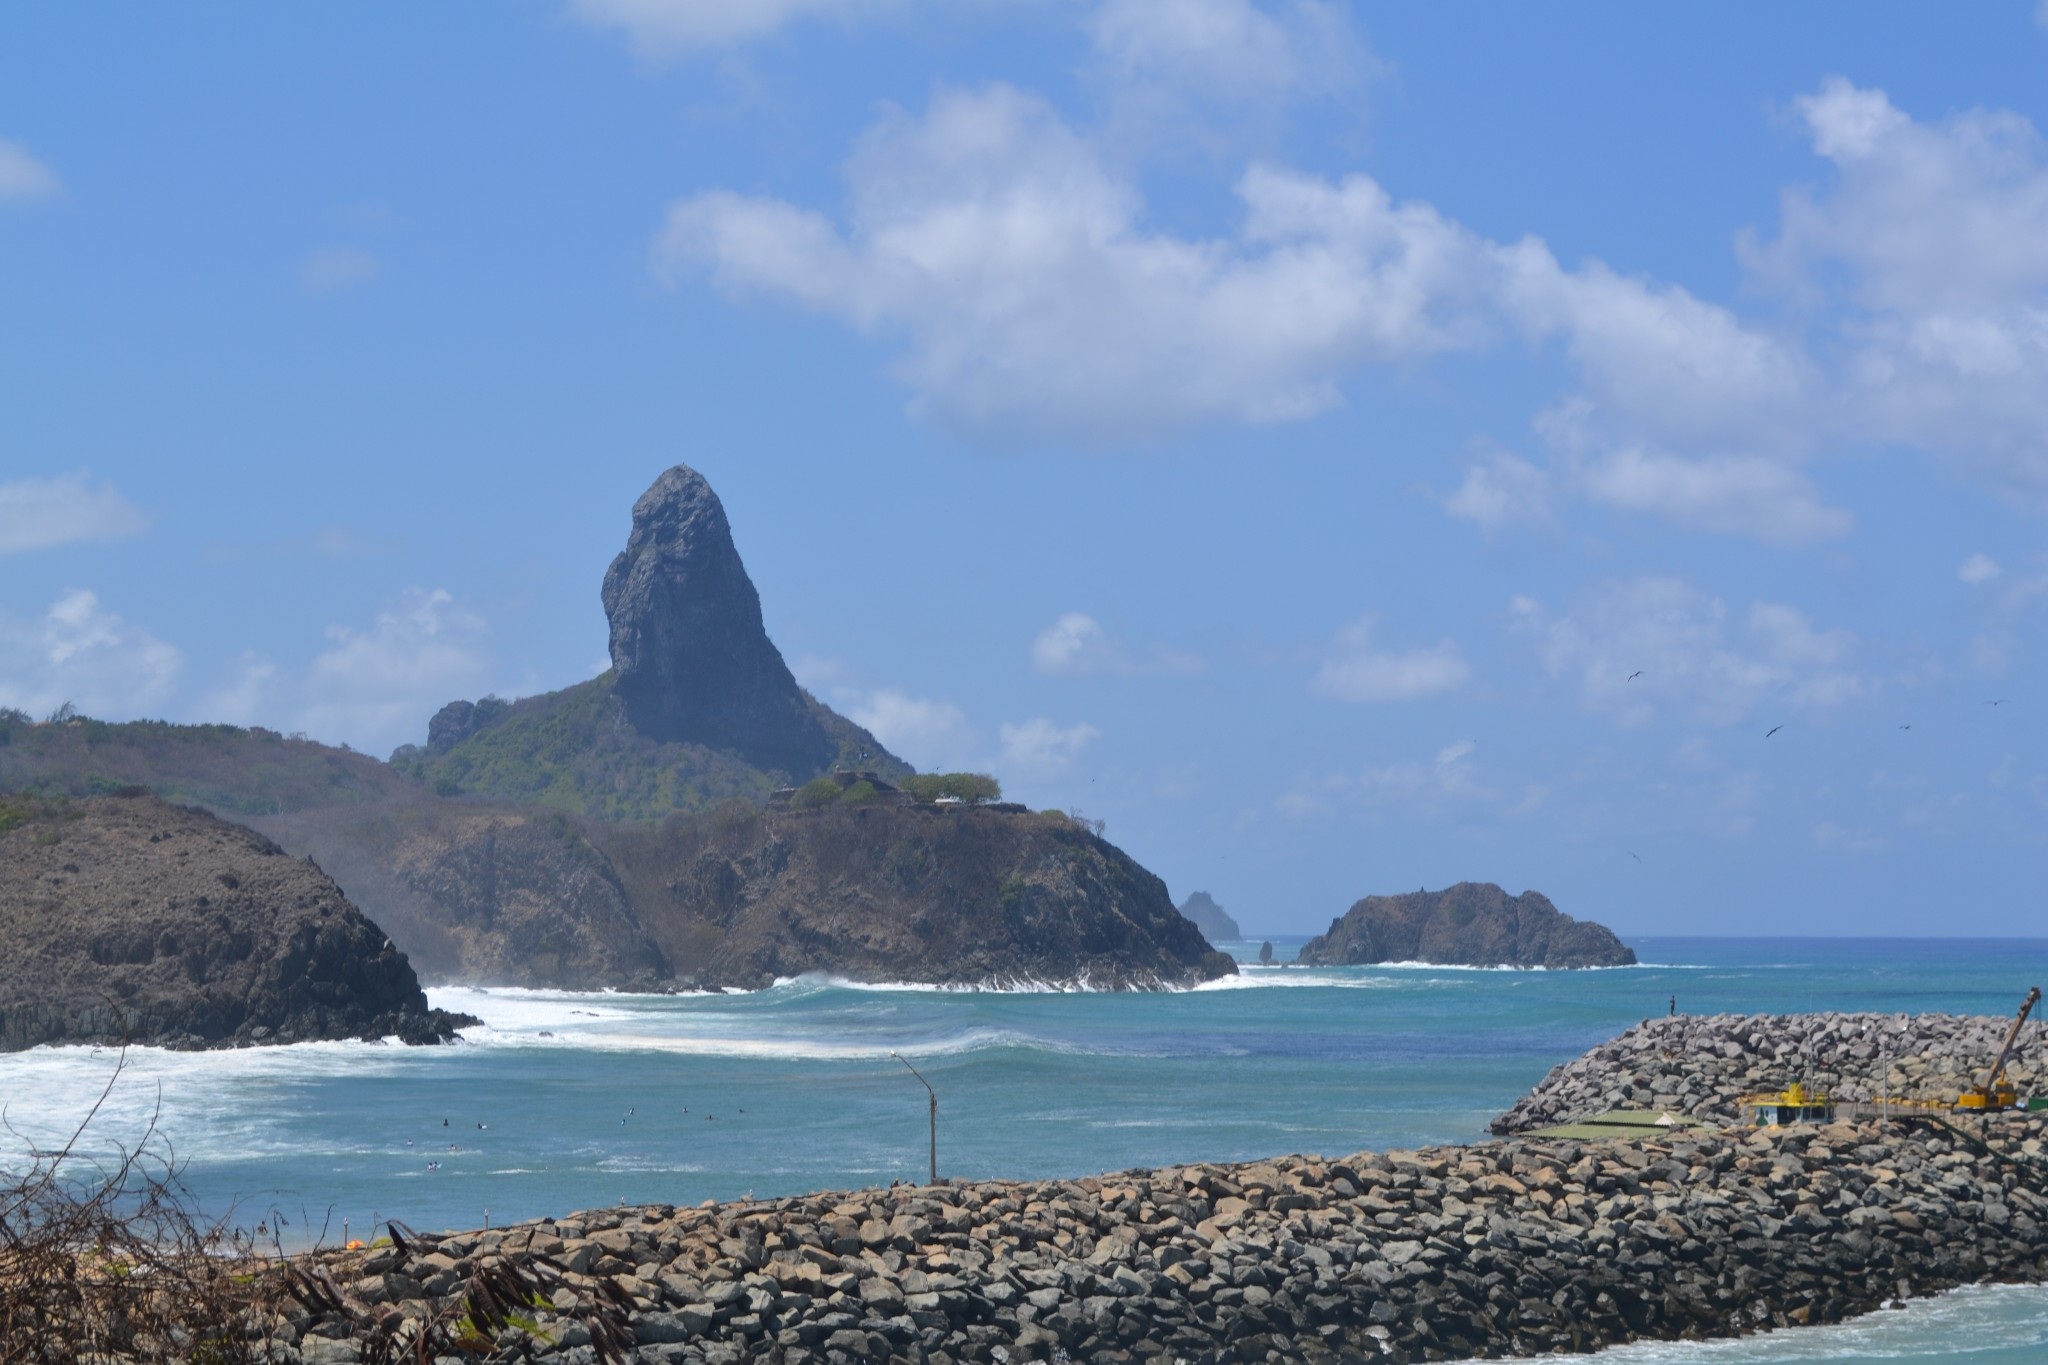
beach, sea, coast, rock, ocean, shore, vacation, cliff, cove, bay, island, terrain, body of water, cape, islet, pernambuco, landform, noronha, morro do pico, geographical feature